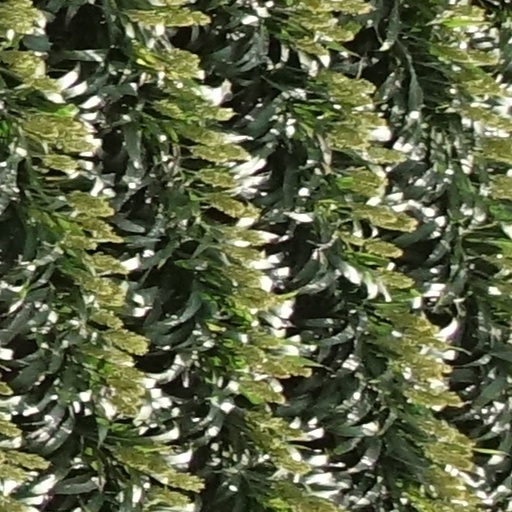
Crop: sorghum